Principal Charming

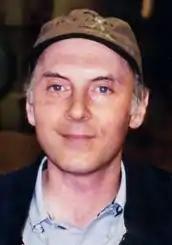
Dan Castellaneta provided the voice of several new characters.

The episode was written by David M. Stern and directed by Mark Kirkland. Stern particularly liked writing episodes about Marge and her sisters Patty and Selma. Executive producer Mike Reiss said none of the staff members could relate on a personal level to the twins, but Stern "seemed to really hook in to them, so he did some great episodes featuring members of the Bouvier family." Due to the episode's romantic theme, the airdate was pushed back to Valentine's Day on February 14, 1991. It was, however, ready to be aired several months earlier.